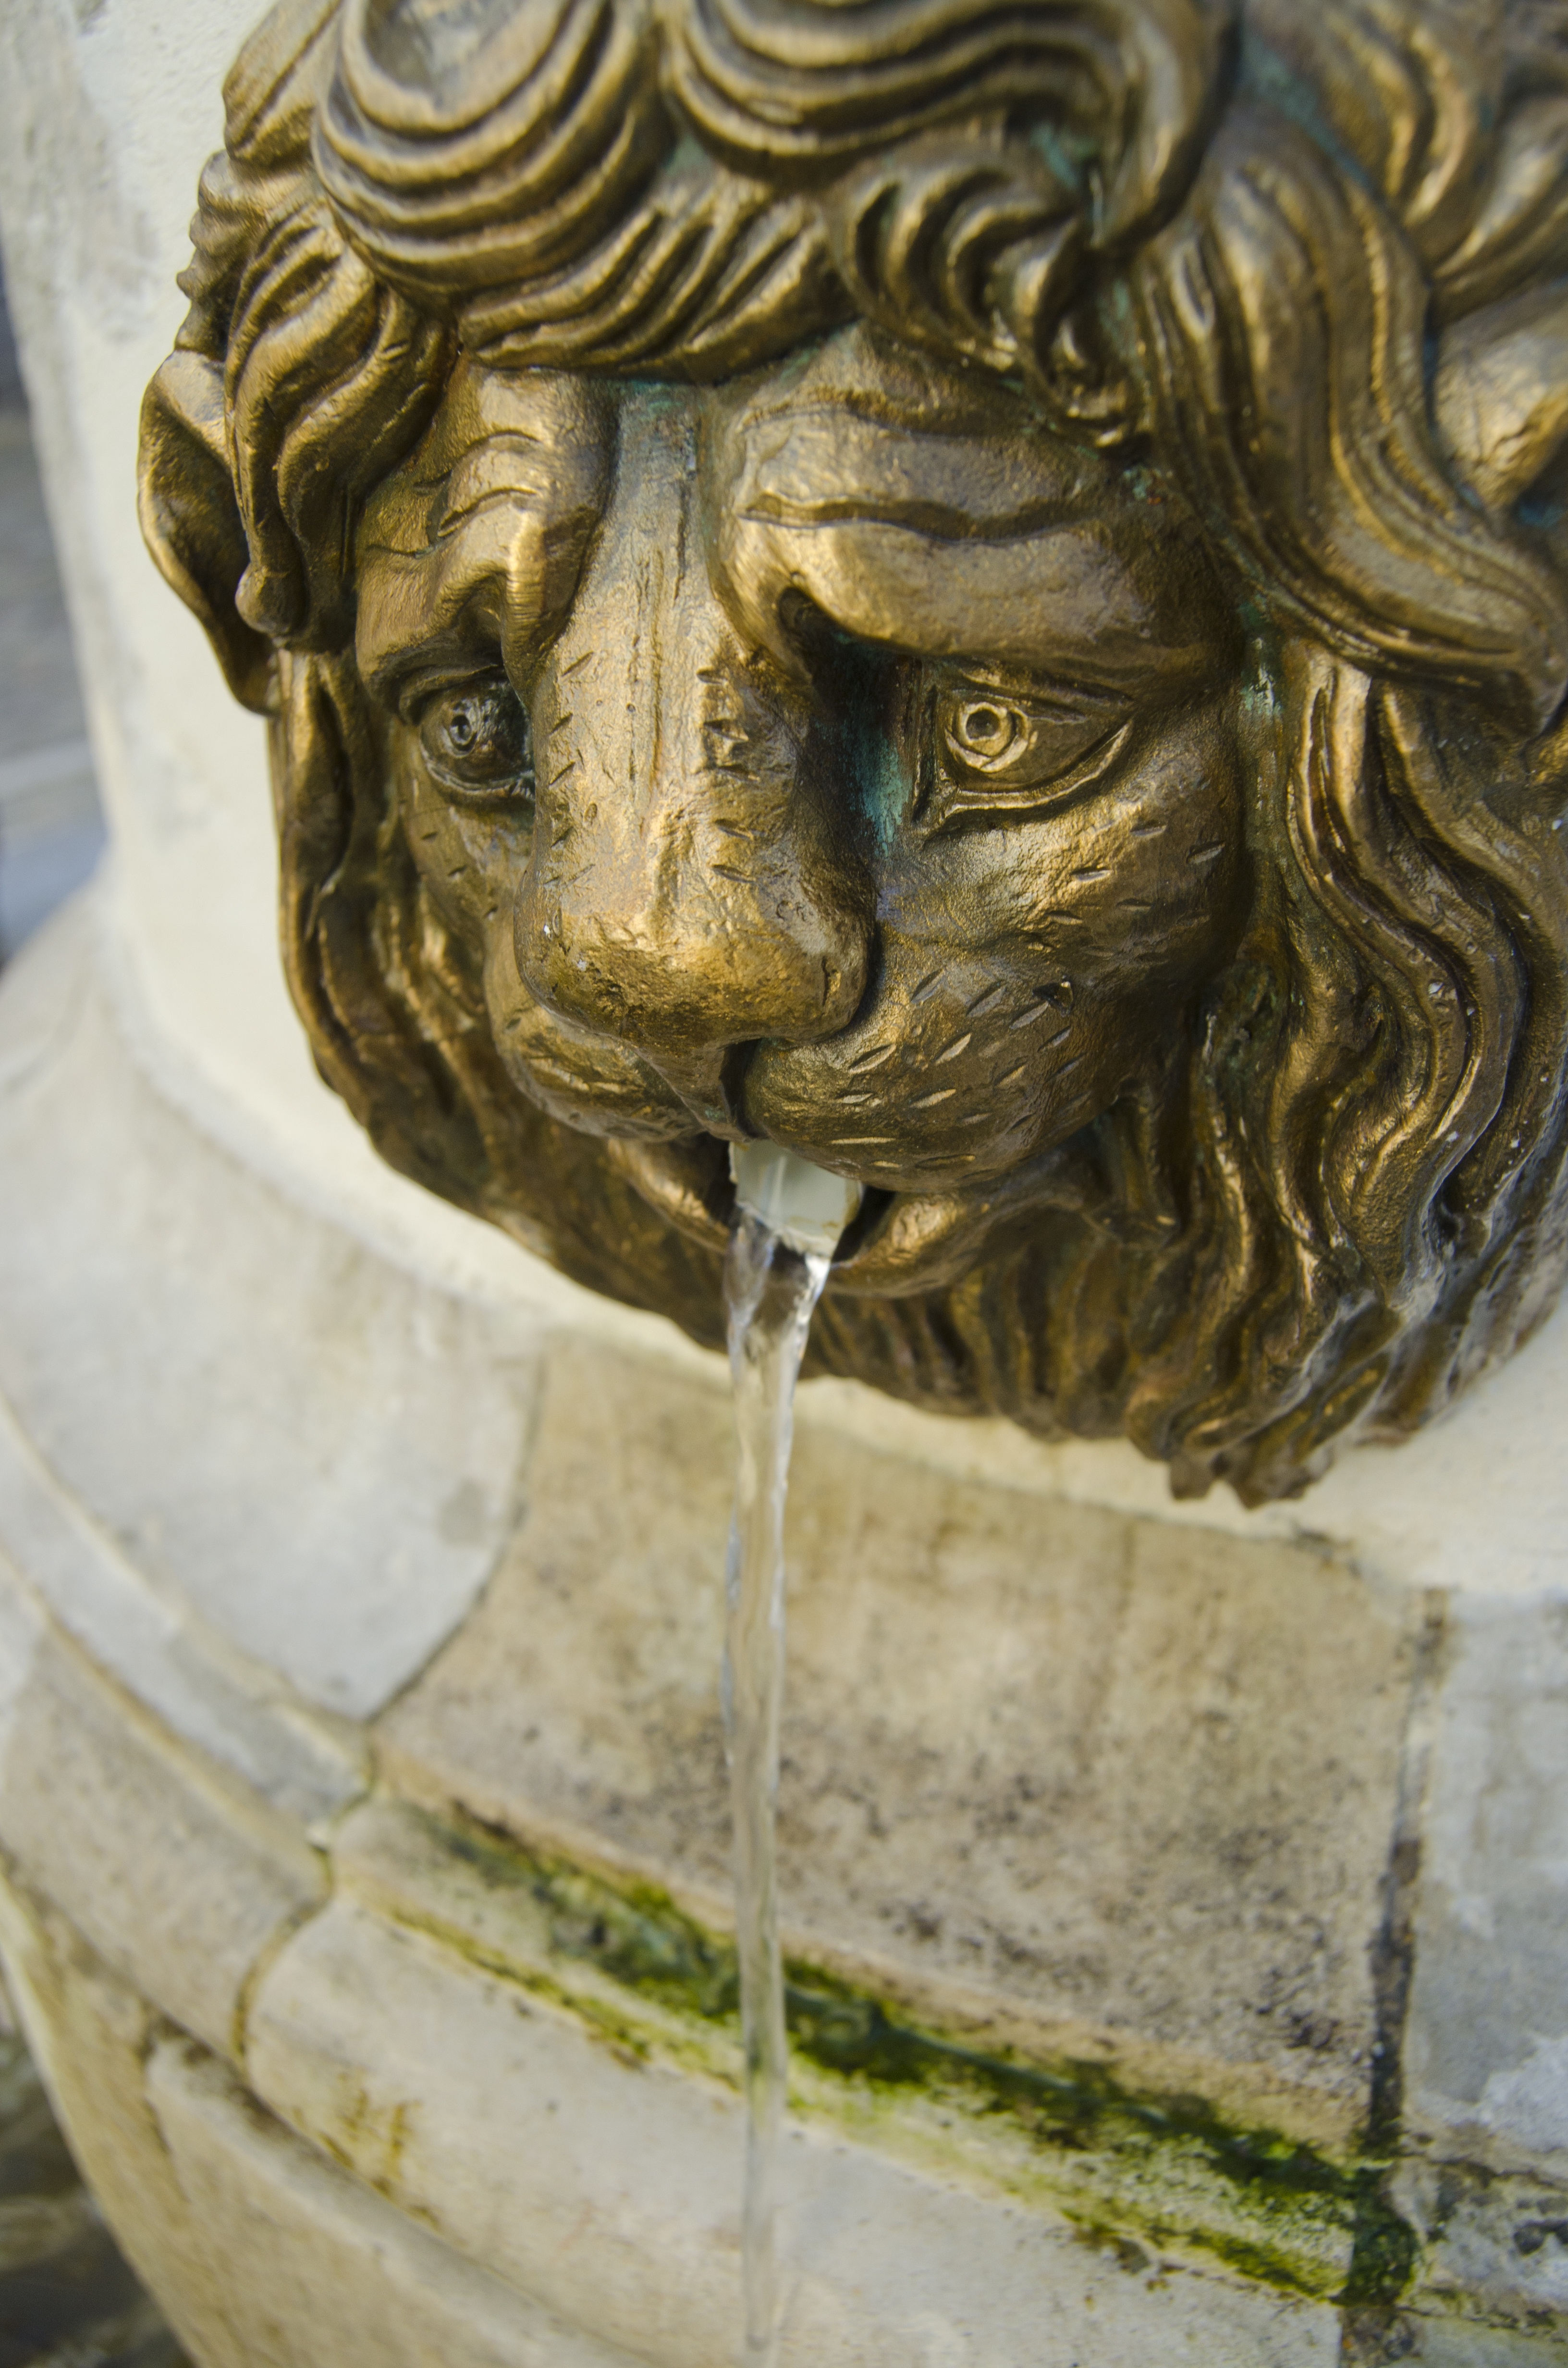
stone, monument, statue, metal, sculpture, art, temple, source, head, carving, stone carving, ancient history